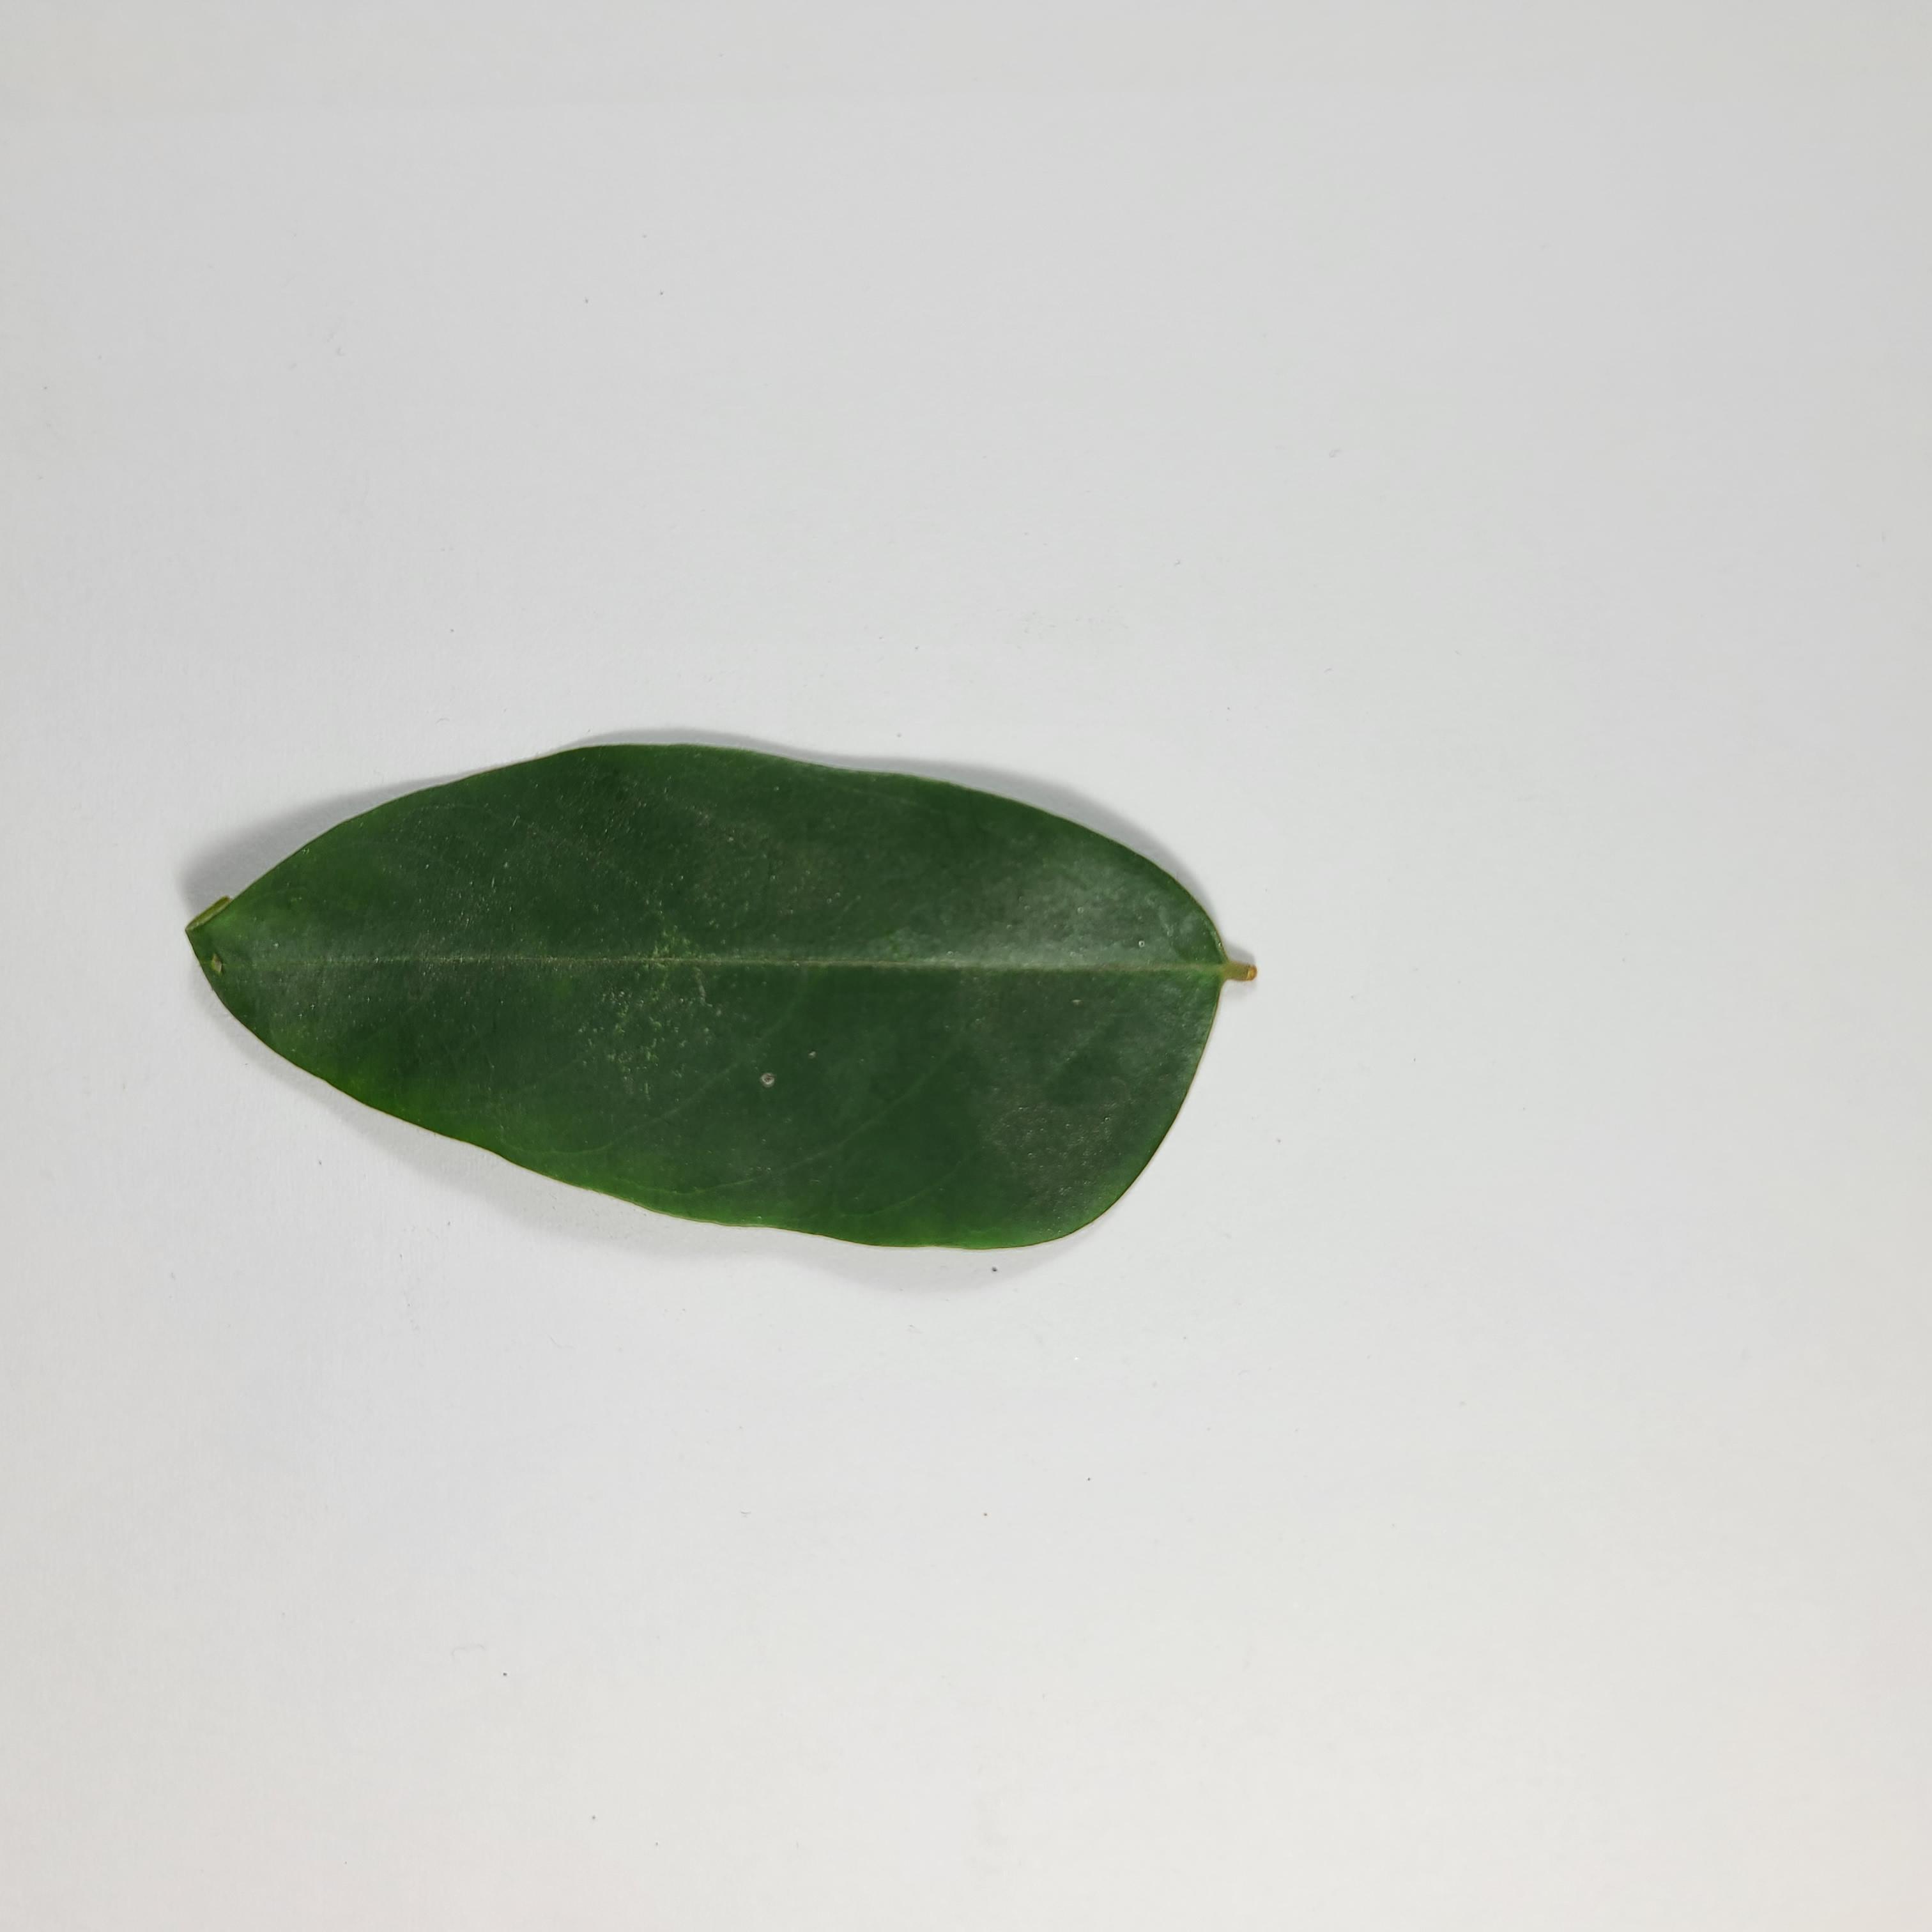
Label: Healthy Leaves